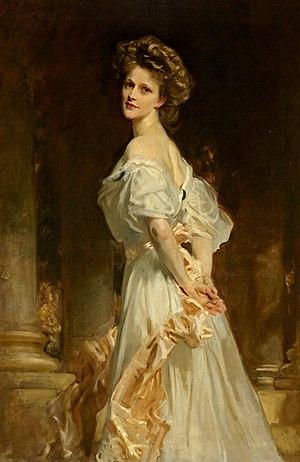
Cet article établit une liste de tableaux de John Singer Sargent, peintre américain né le 12 janvier 1856 à Florence et mort le 14 avril 1925 à Londres. Au long de sa carrière, Sargent a vécu essentiellement en Europe, où il a réalisé environ 900 peintures à l'huile et plus de 2 000 aquarelles, ainsi que de nombreux dessins au crayon et au fusain. La plupart de ses huiles sur toile sont des portraits.
Nancy Astor, née Nancy Witcher Langhorne, est une femme politique britannique d'origine américaine, née le 19 mai 1879 à Danville, morte le 2 mai 1964 à Grimsthorpe.